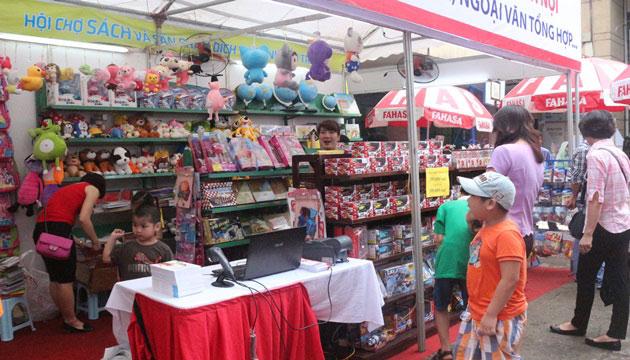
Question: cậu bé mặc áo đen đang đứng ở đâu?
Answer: trong gian hàng bán đồ chơi, gần quầy thanh toán